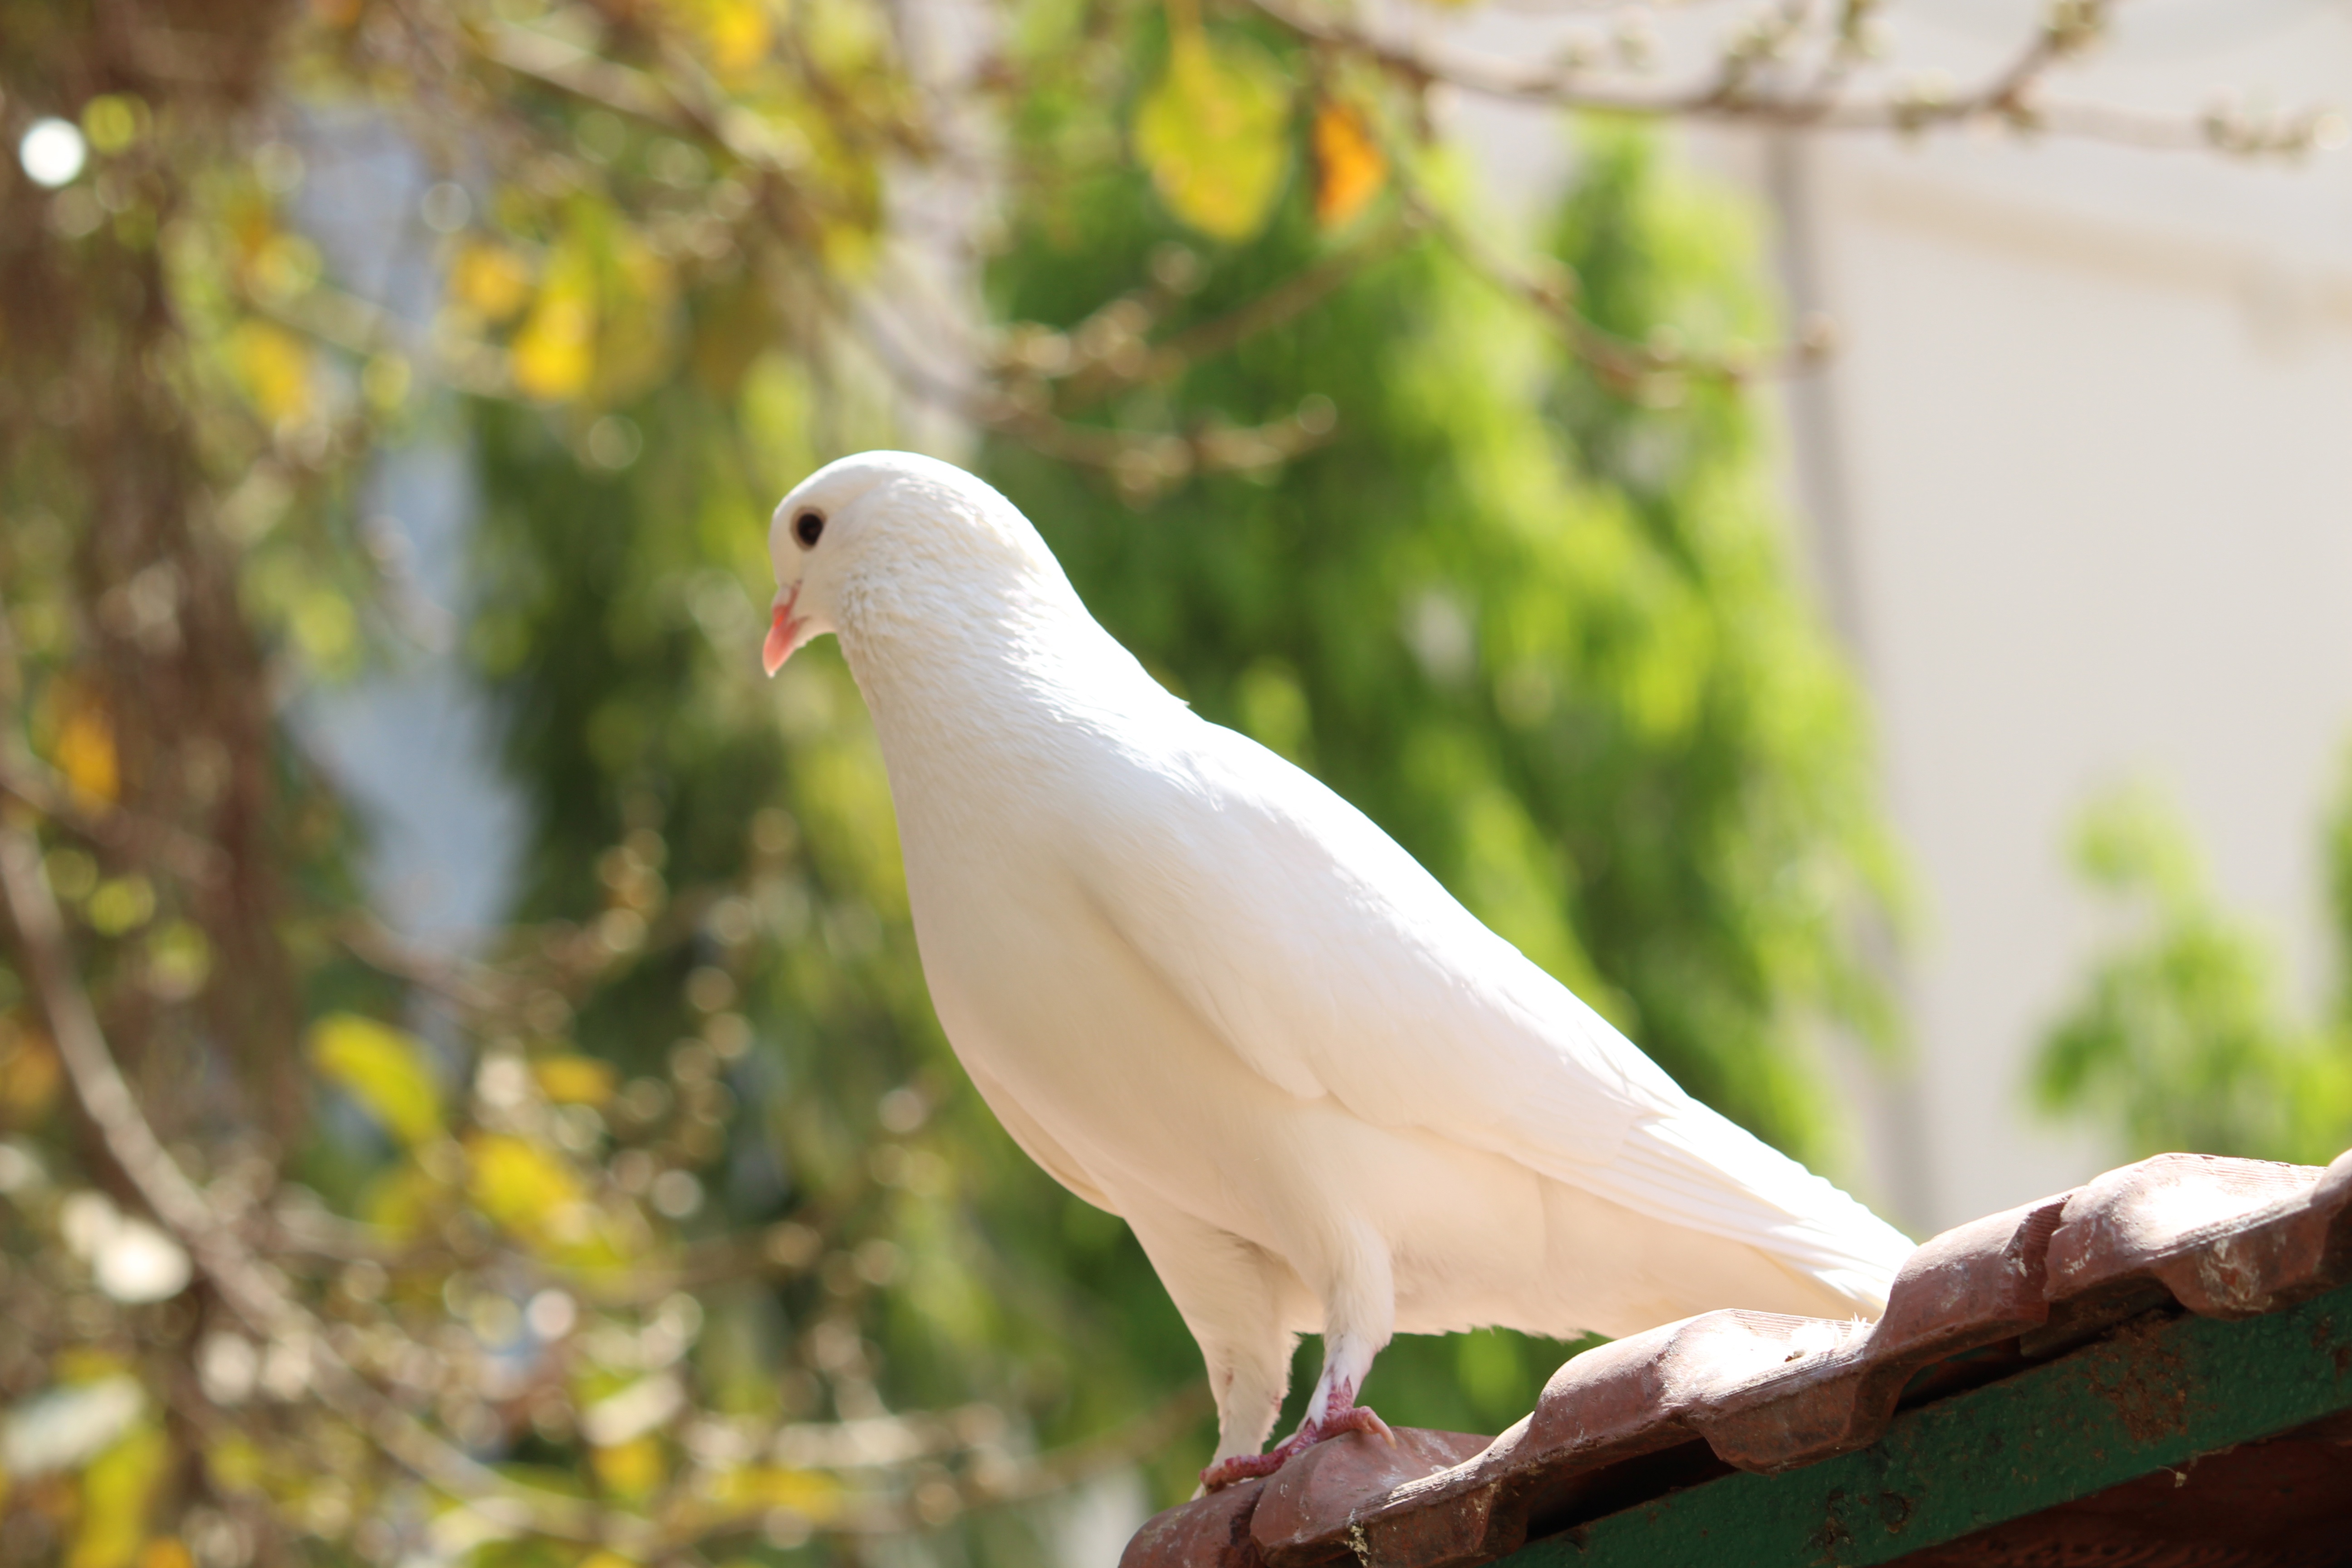
nature, bird, wildlife, beak, fauna, vertebrate, parrot, parakeet, pigeons and doves